Côte de Beaune

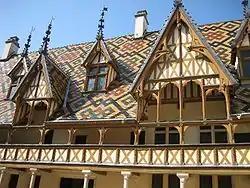
The famous roof of the Hospices de Beaune

Savigny is the third biggest appellation by production in the Côte de Beaune, with around 100,000 cases of mostly red wine. The 22 Premier Crus come in two styles, more delicate on the south-facing clay soils to the north, and rounder and more forward on the east-facing gravel to the south. The vineyards cover 544 ha of which 141.5 ha is Premier Cru.